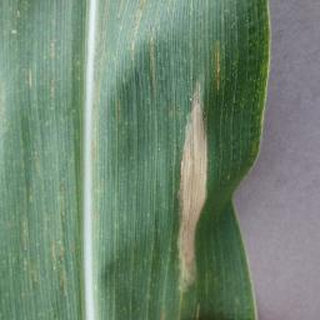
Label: corn_northern_leaf_blight